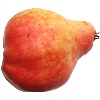
Label: red_pear